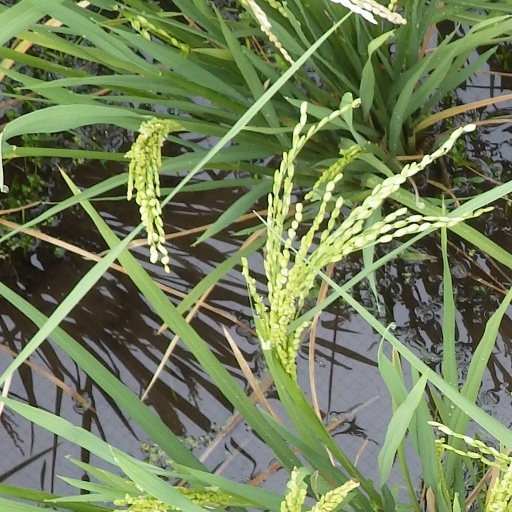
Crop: rice